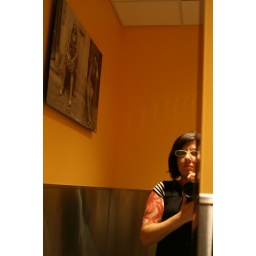
in the bathroom at Punch pizza